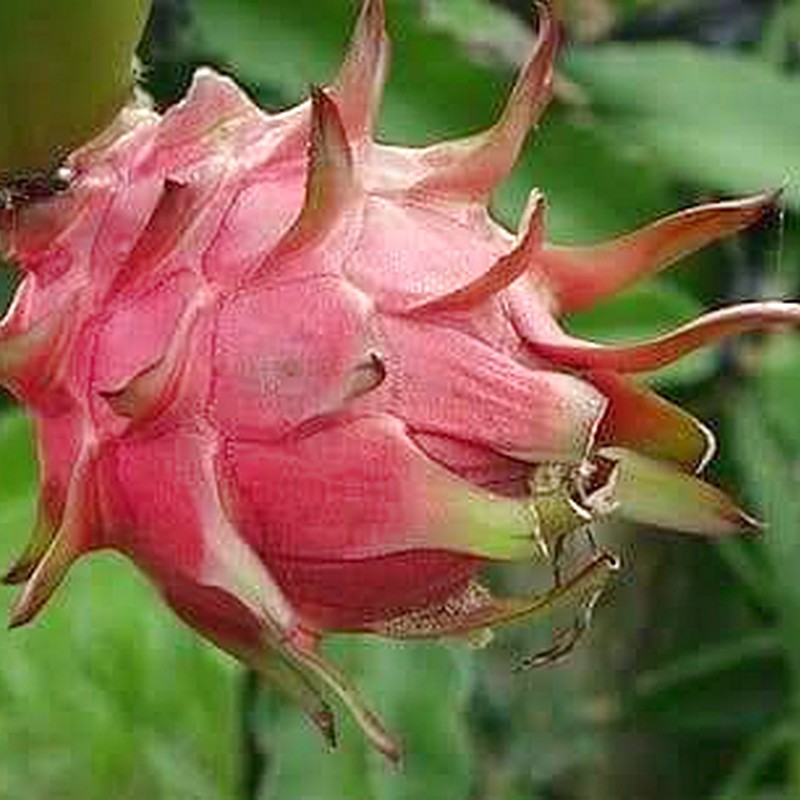
Label: Mature Dragon Fruit